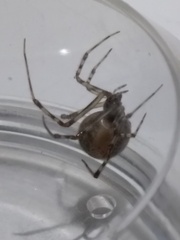
Species: Parasteatoda_tepidariorum